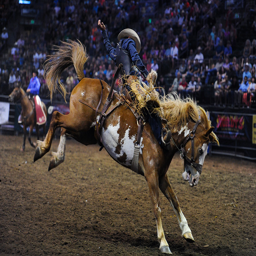
person rides during the event .